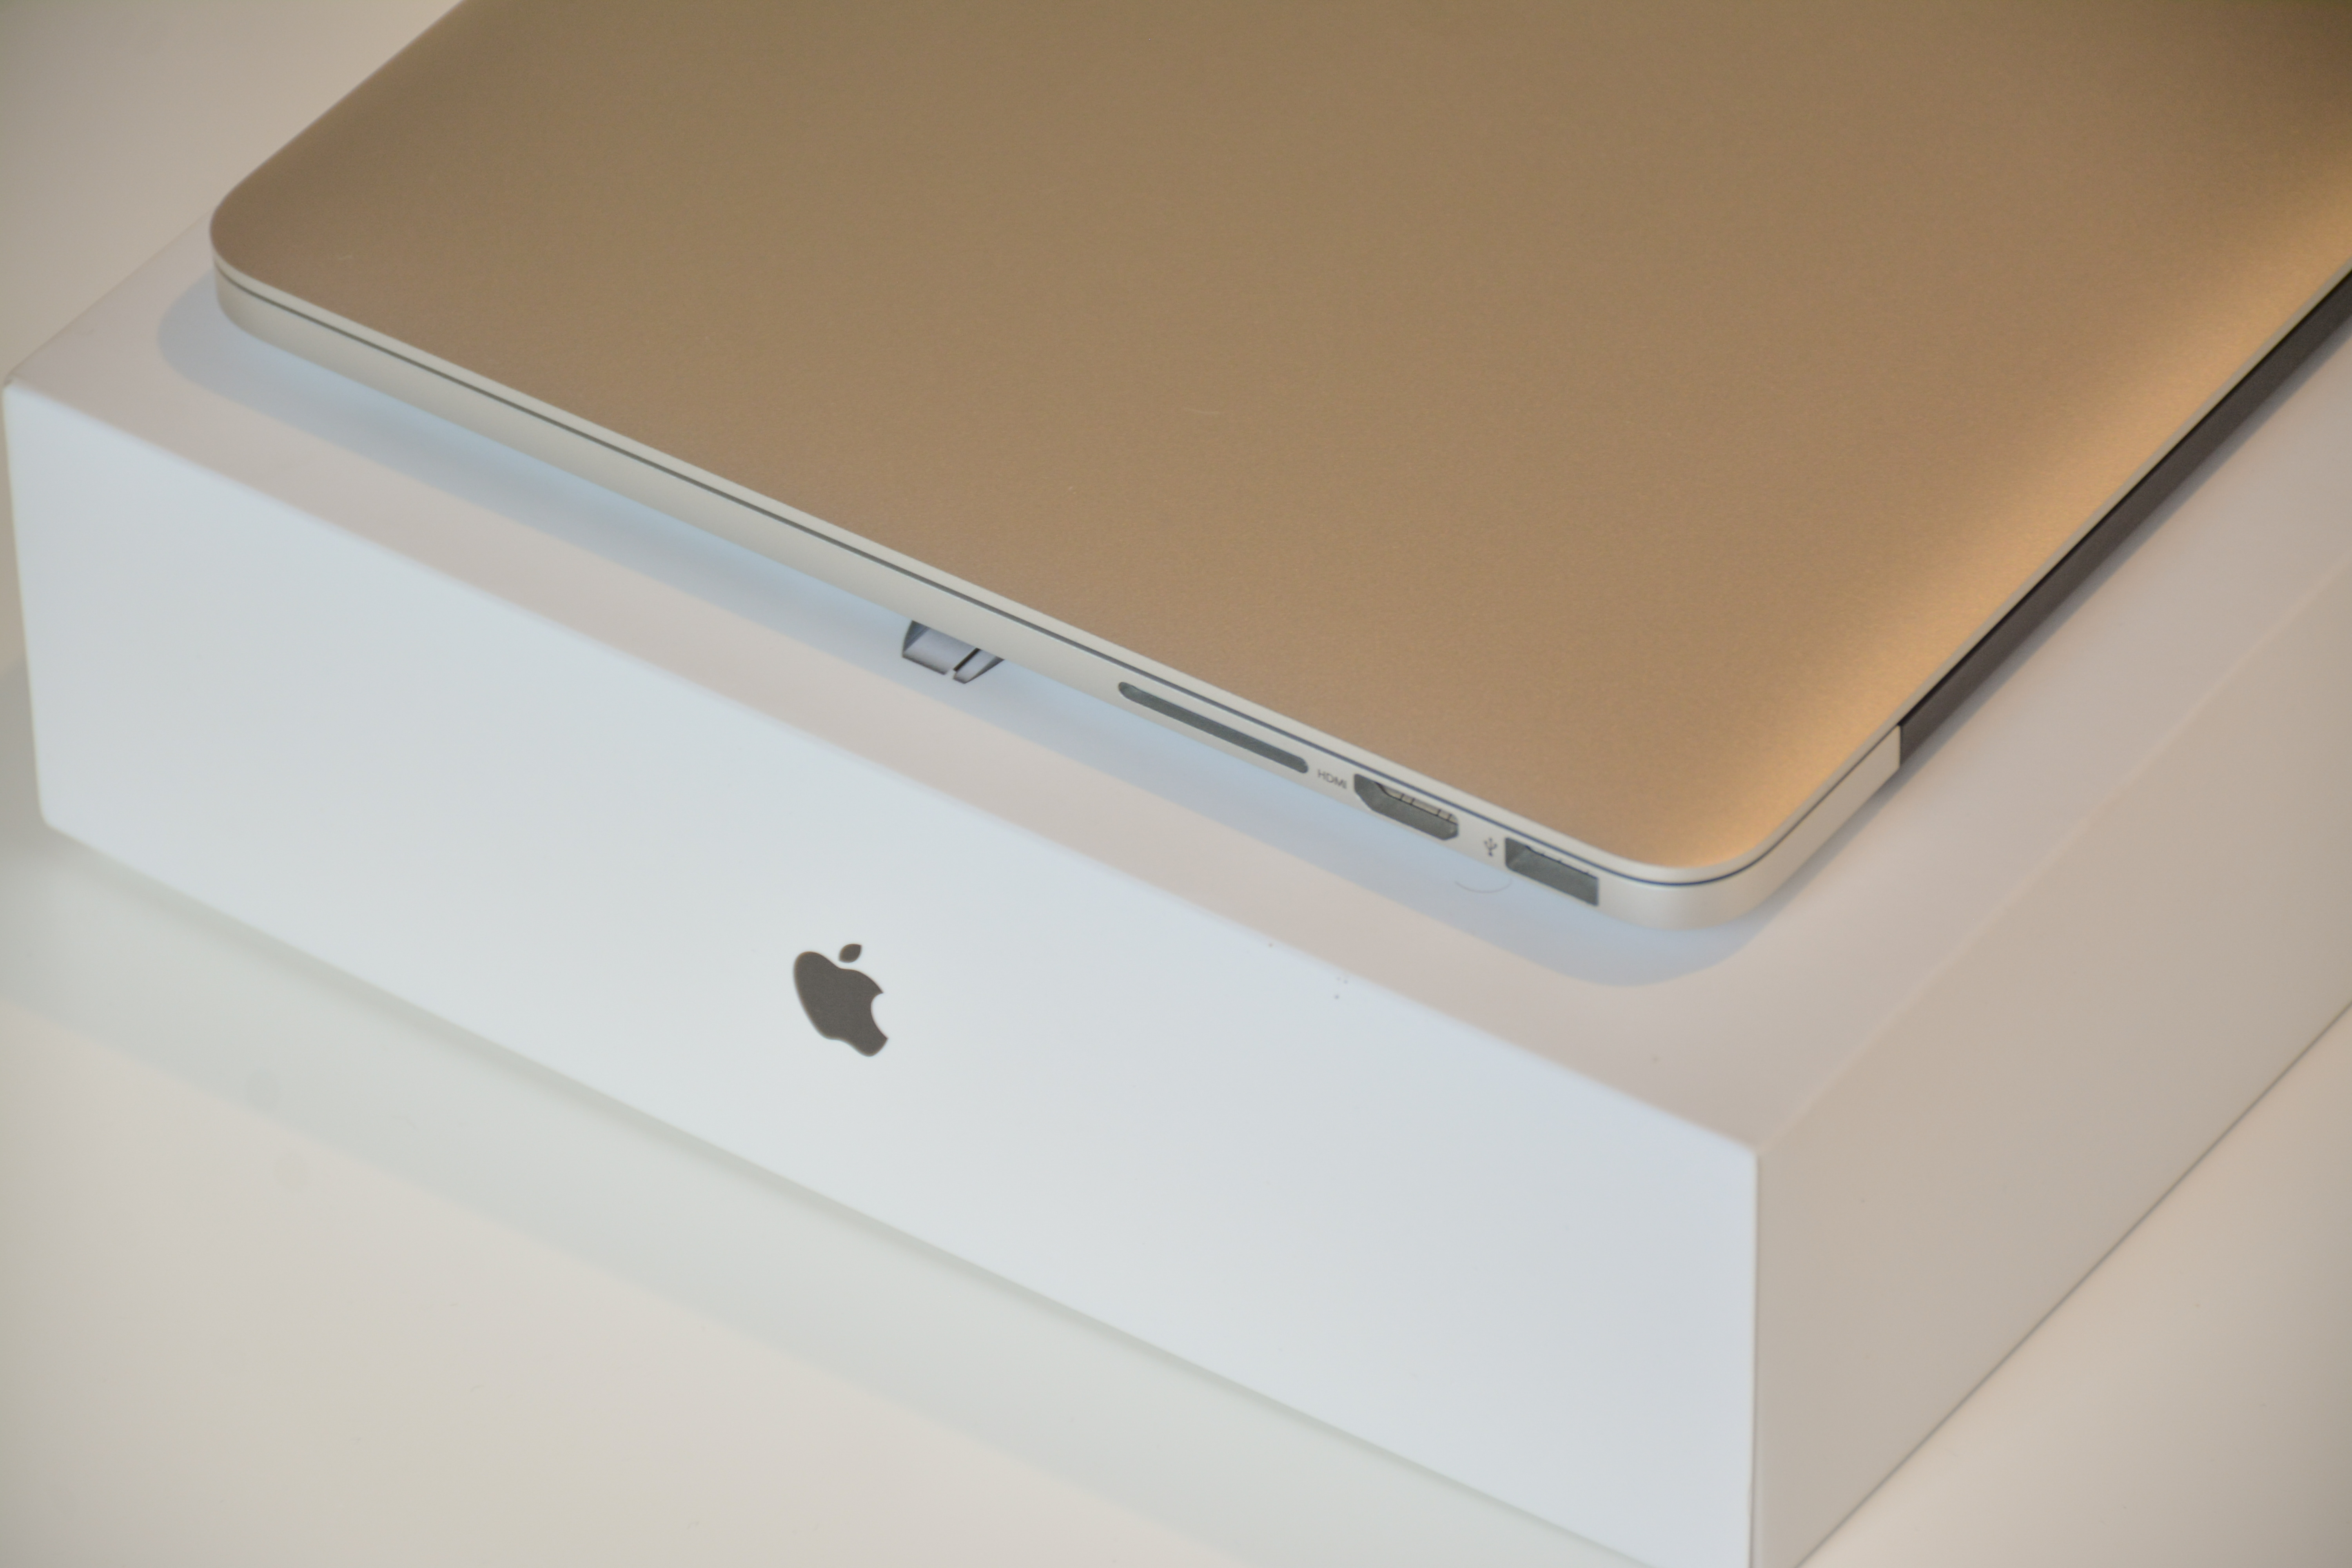
laptop, computer, macbook, apple, table, wood, ceiling, shelf, box, furniture, lighting, drawer, product, macbook pro, bed, molding, chest of drawers, plywood